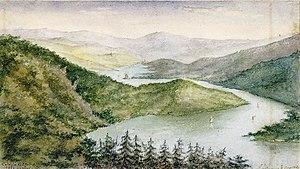
Félix Marant-Boissavant
L’Aulne est un fleuve côtier français de 144 km de long, qui prend sa source sur la commune de Lohuec dans les Côtes-d'Armor et se jette dans la rade de Brest au niveau des communes de Landévennec et de Rosnoën. Sa partie aval est aussi dénommée « Rivière de Châteaulin ».